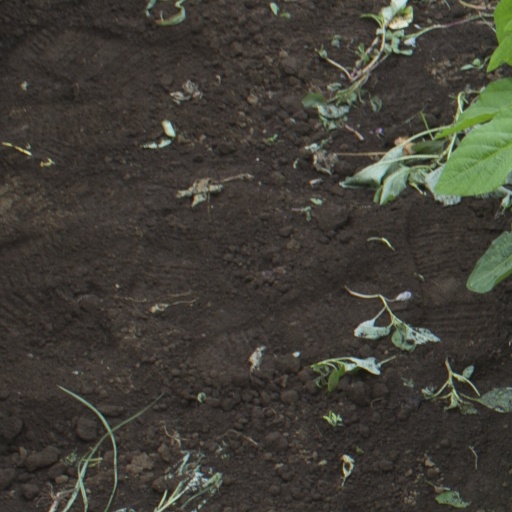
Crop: soybean